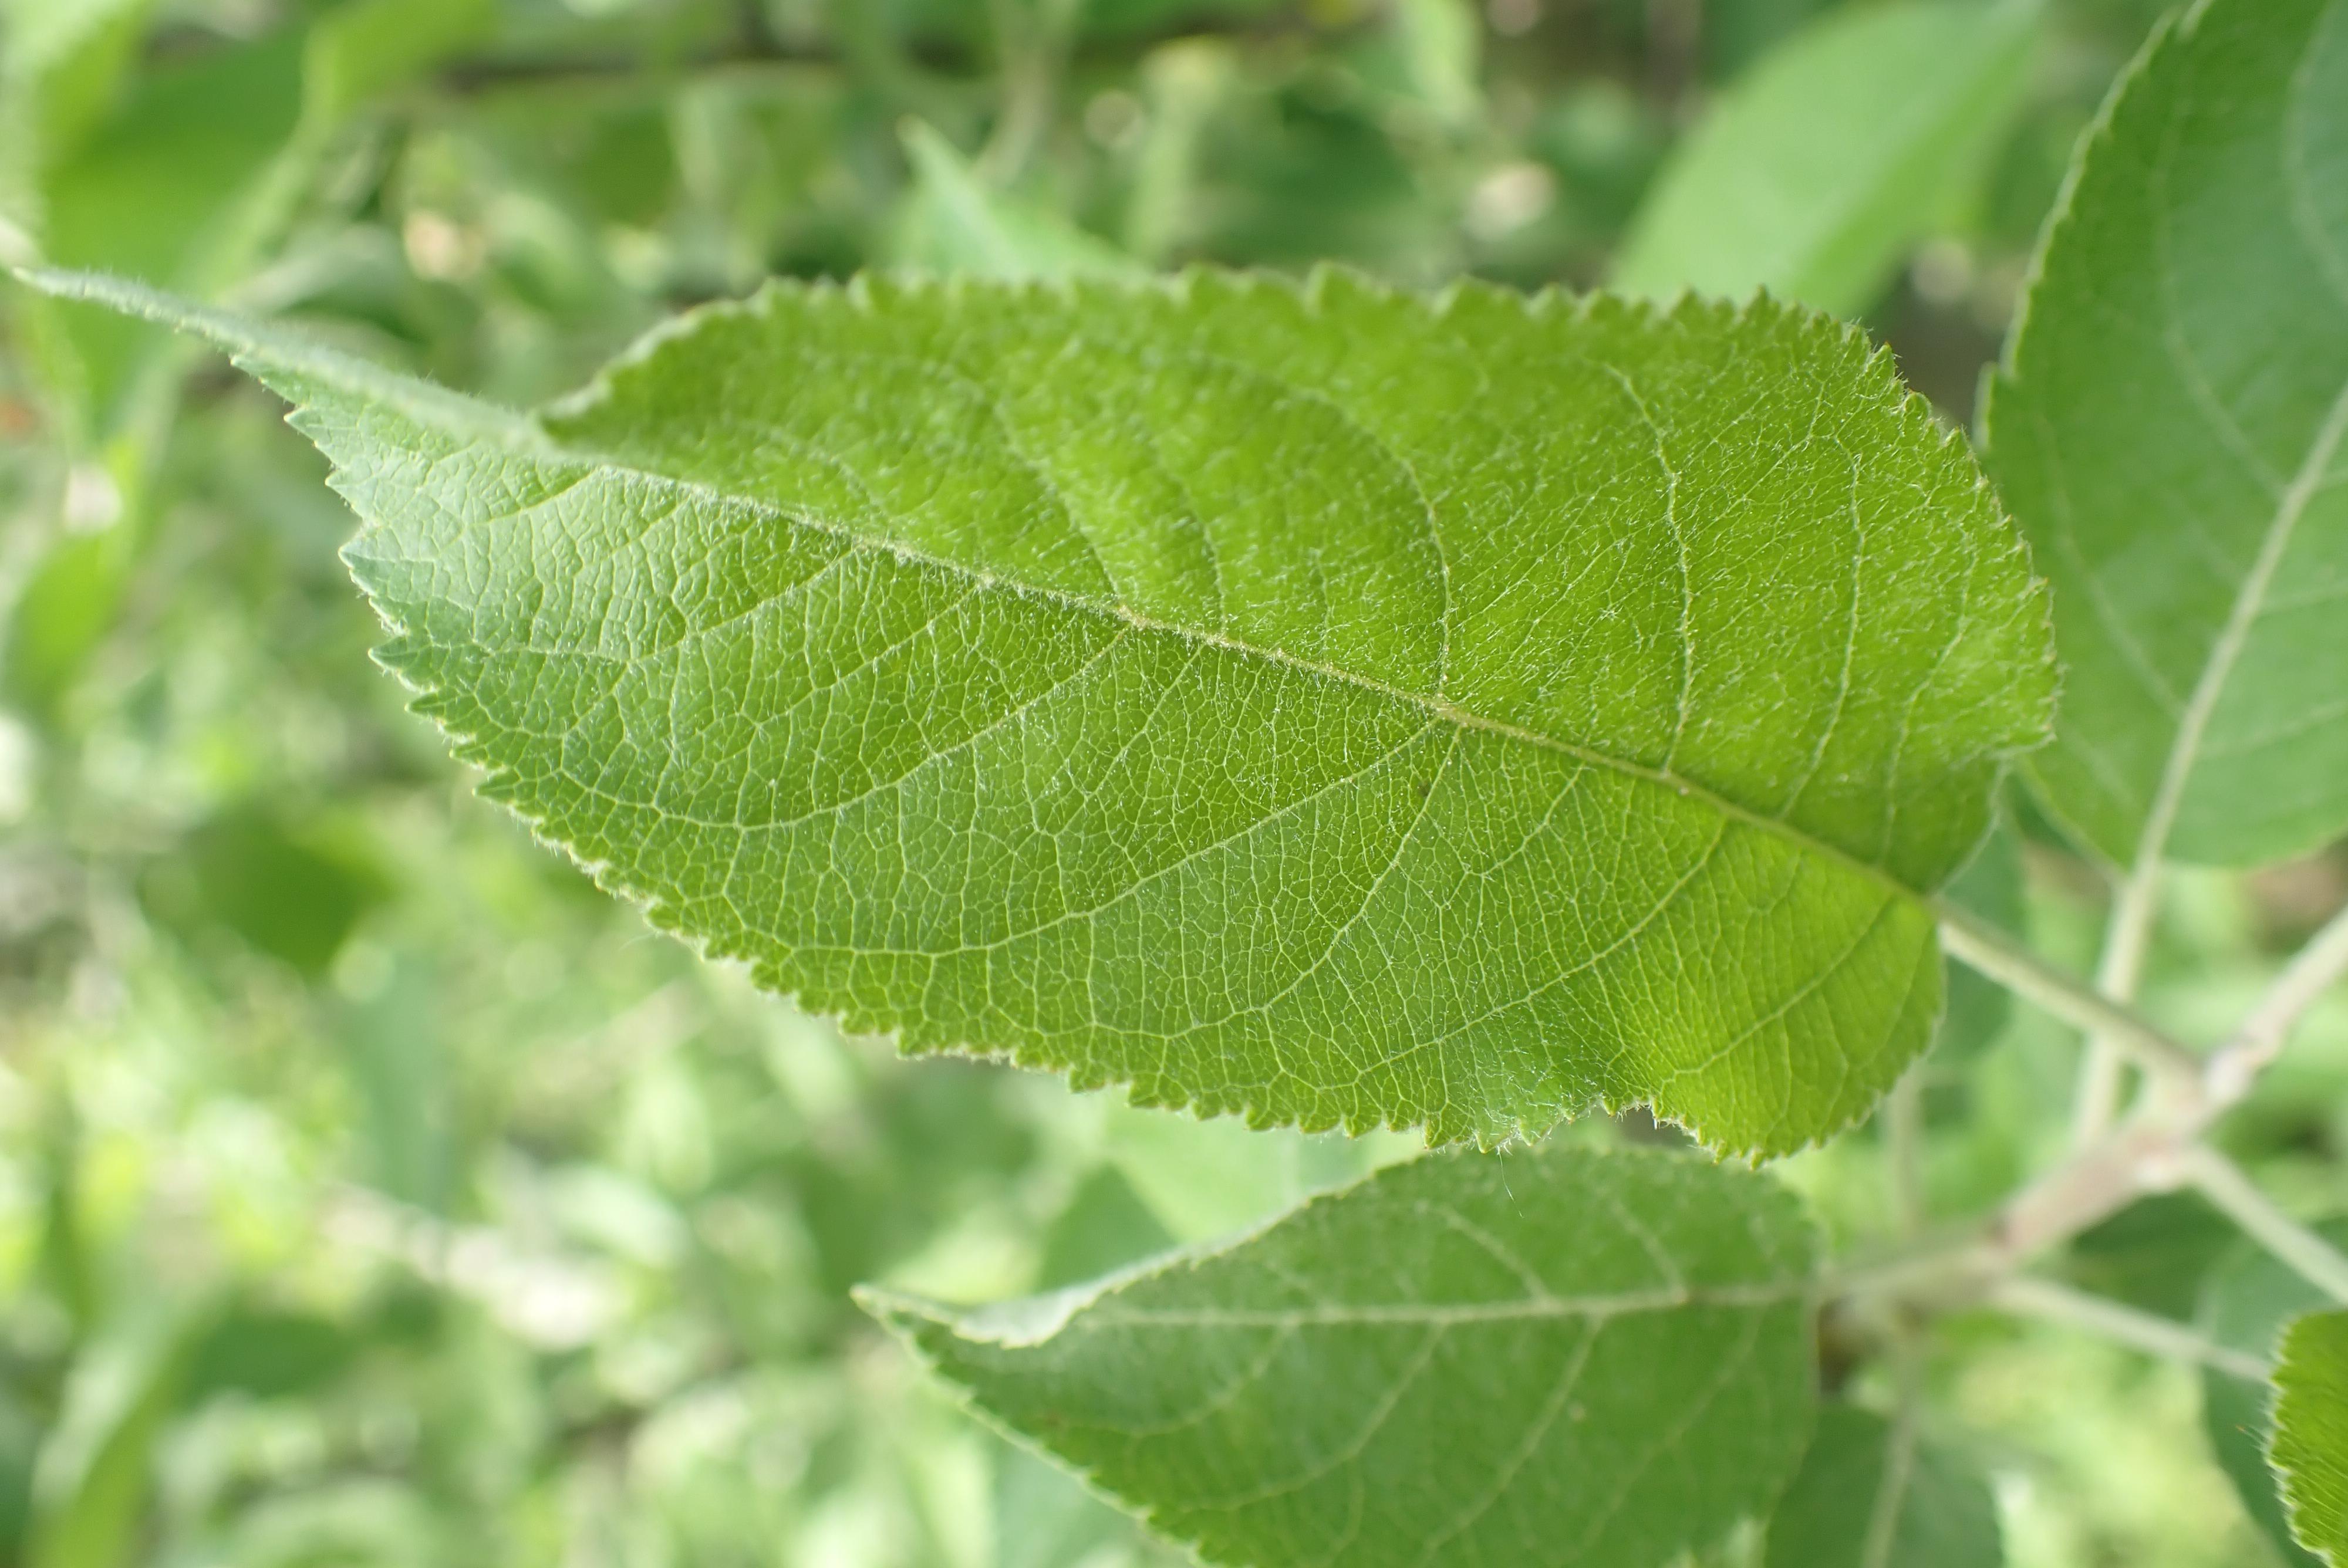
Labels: healthy